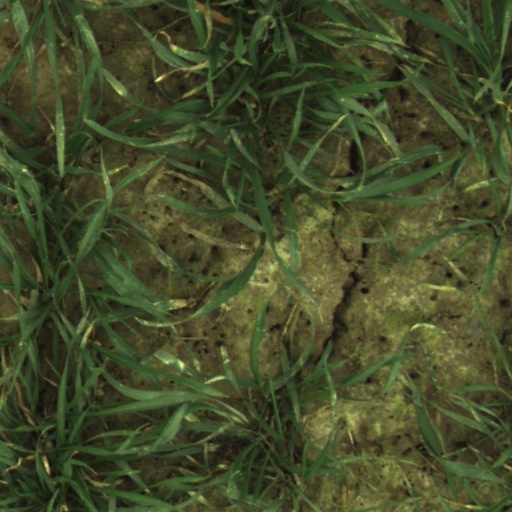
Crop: wheat